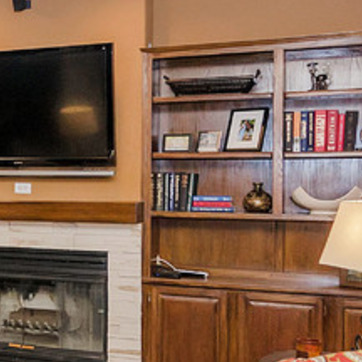
Material: paper